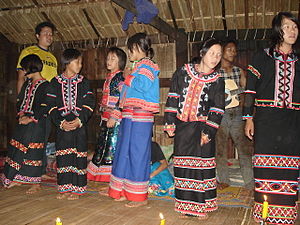
Lahu
Lahupiger
Lahu er et af de 55 offentlig anerkendte minoritetsfolk i Folkerepublikken Kina. Ifølge folketællingen i 2000 var det 453.705 af dem i Kina, de fleste i provinsen Yunnan. En del er udvandret og det anslås at 150.000 lever i Burma. I Thailand, er Lahu en af de seks bjergstammer, med en population på omkring 100.000 mennesker. Omkring 10.000 lever i Laos, og de er blandt de 54 etniske grupper i Vietnam, hvor der lever omkring 1.500 Lai Chau provinsen.